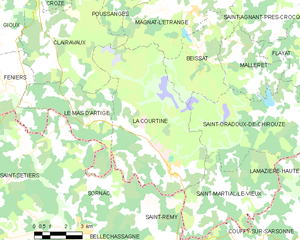
La Courtine est une commune française située dans le département de la Creuse, en région Nouvelle-Aquitaine.